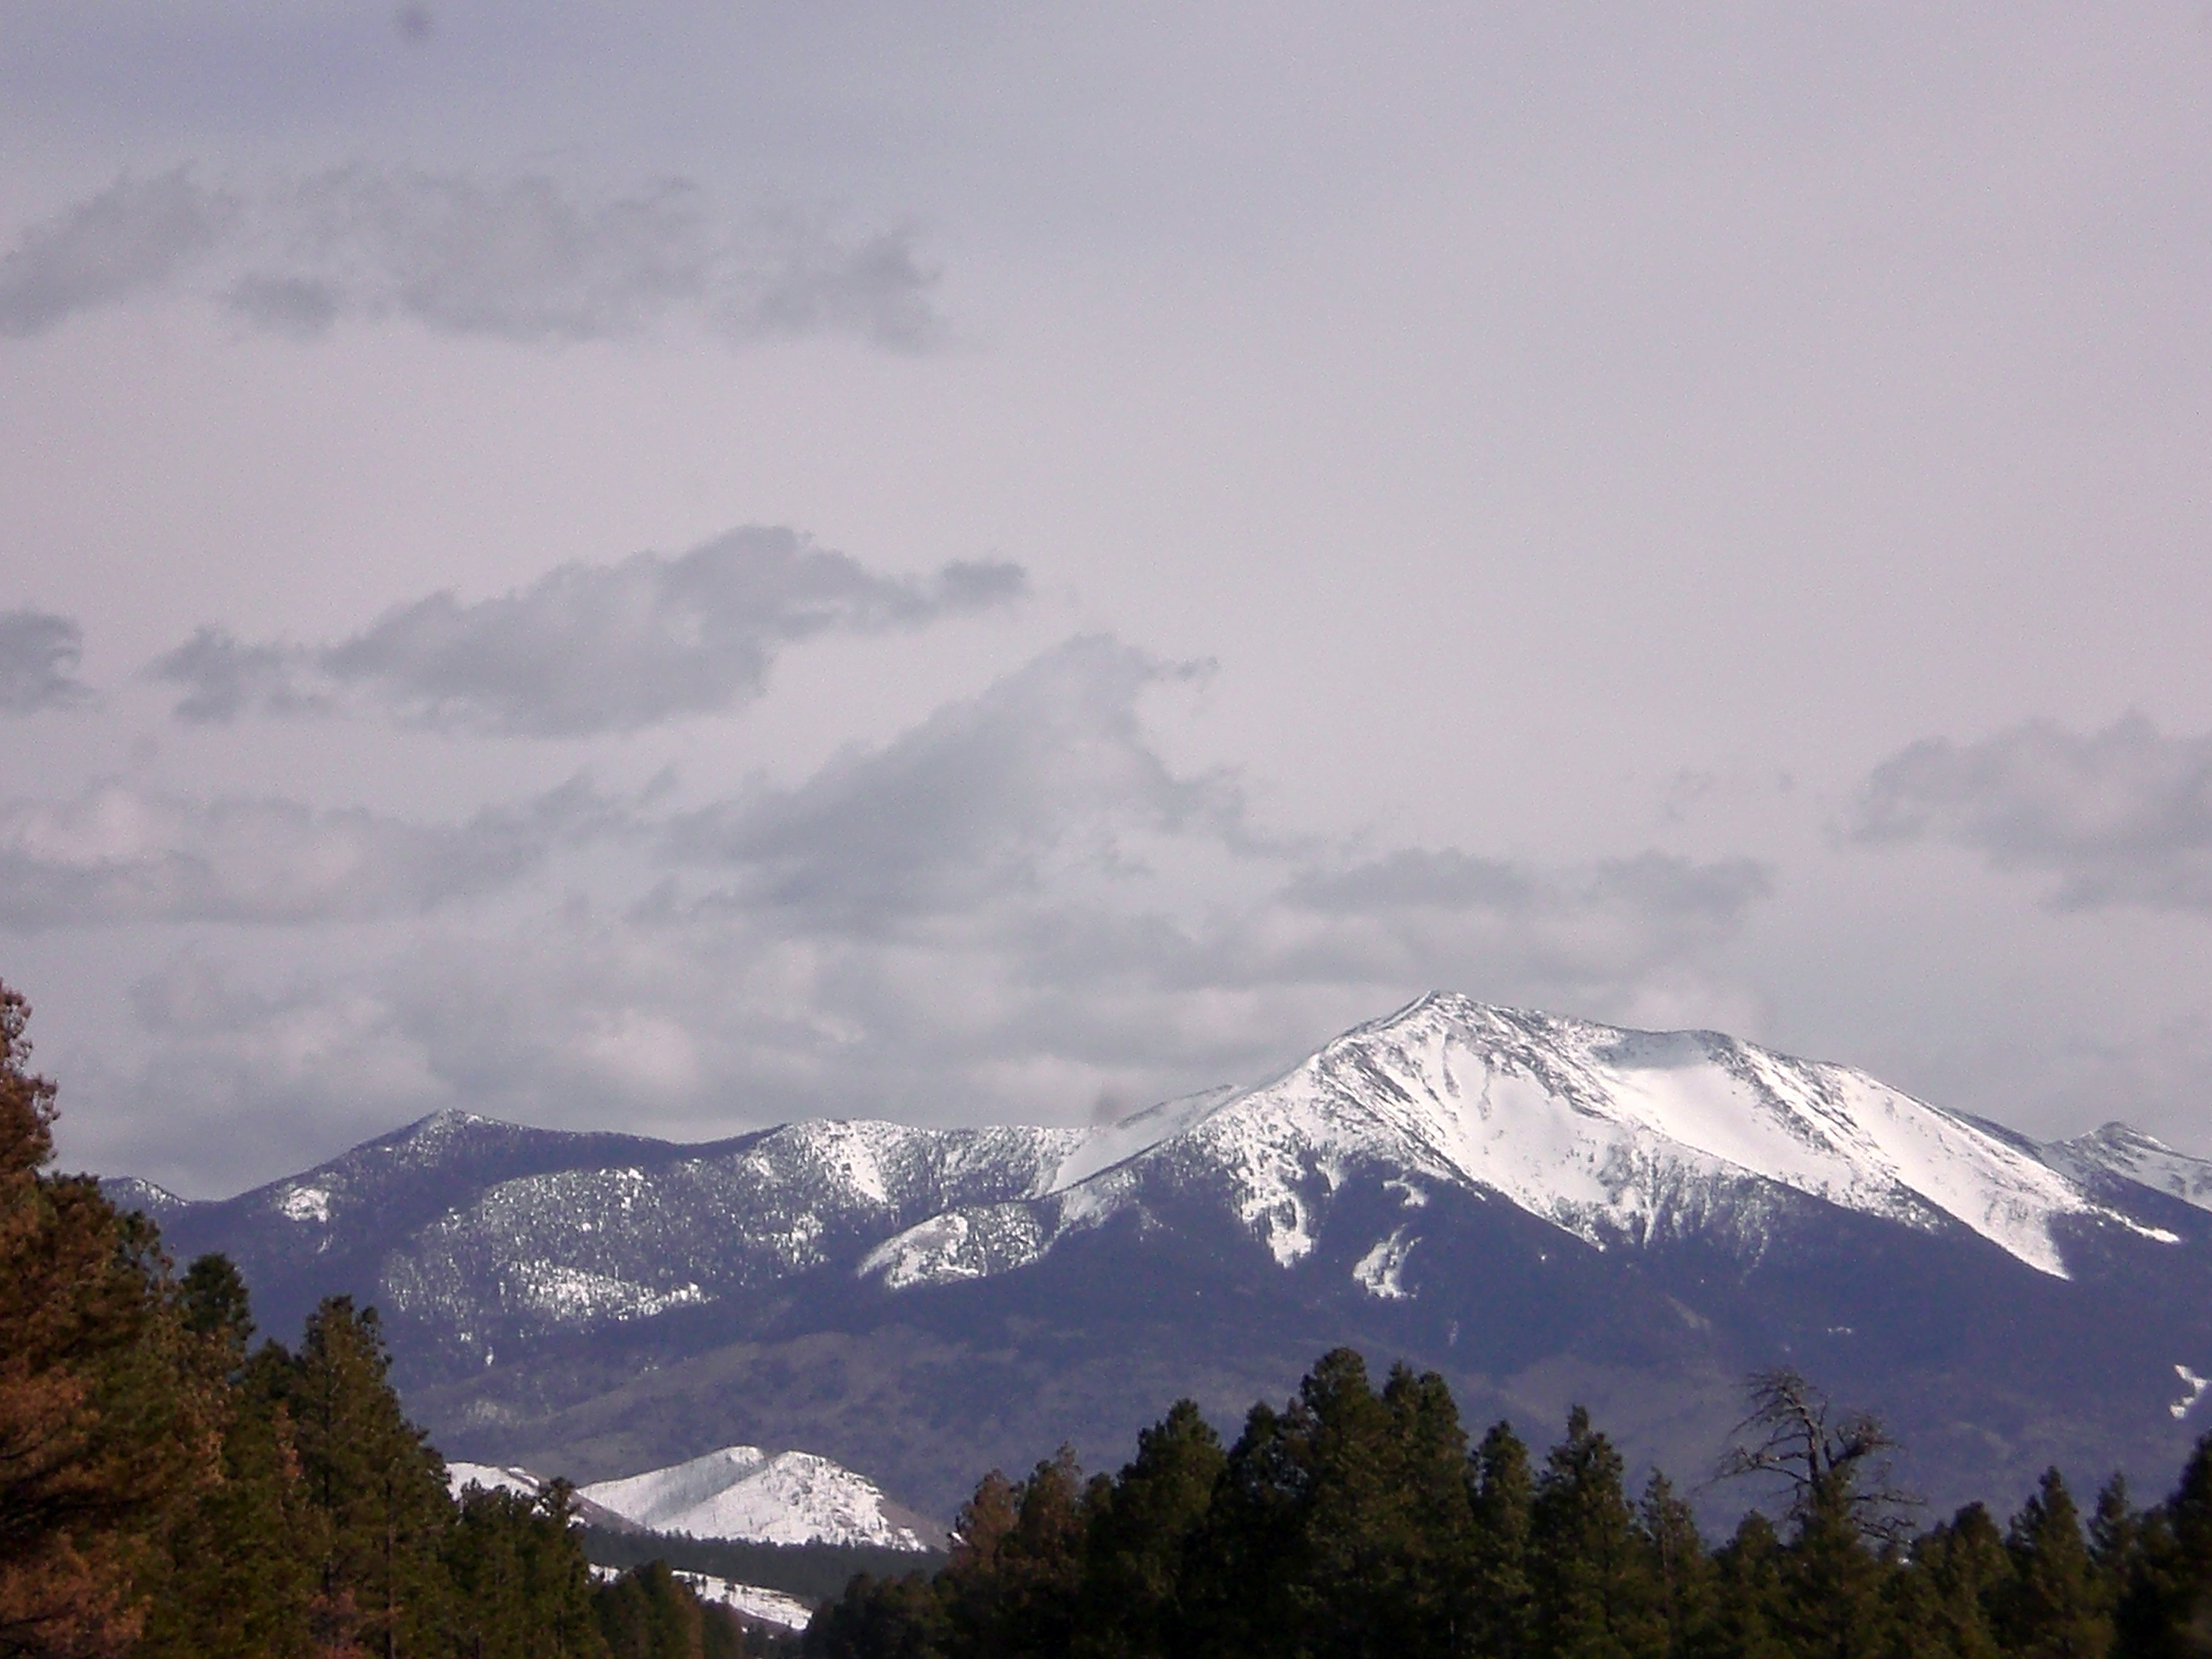
mountain, snow, cloud, sky, hill, mountain range, travel, wild, scenic, weather, usa, ridge, summit, arizona, alps, rockies, plateau, fell, landform, rocky mountain, geographical feature, atmospheric phenomenon, mountainous landforms